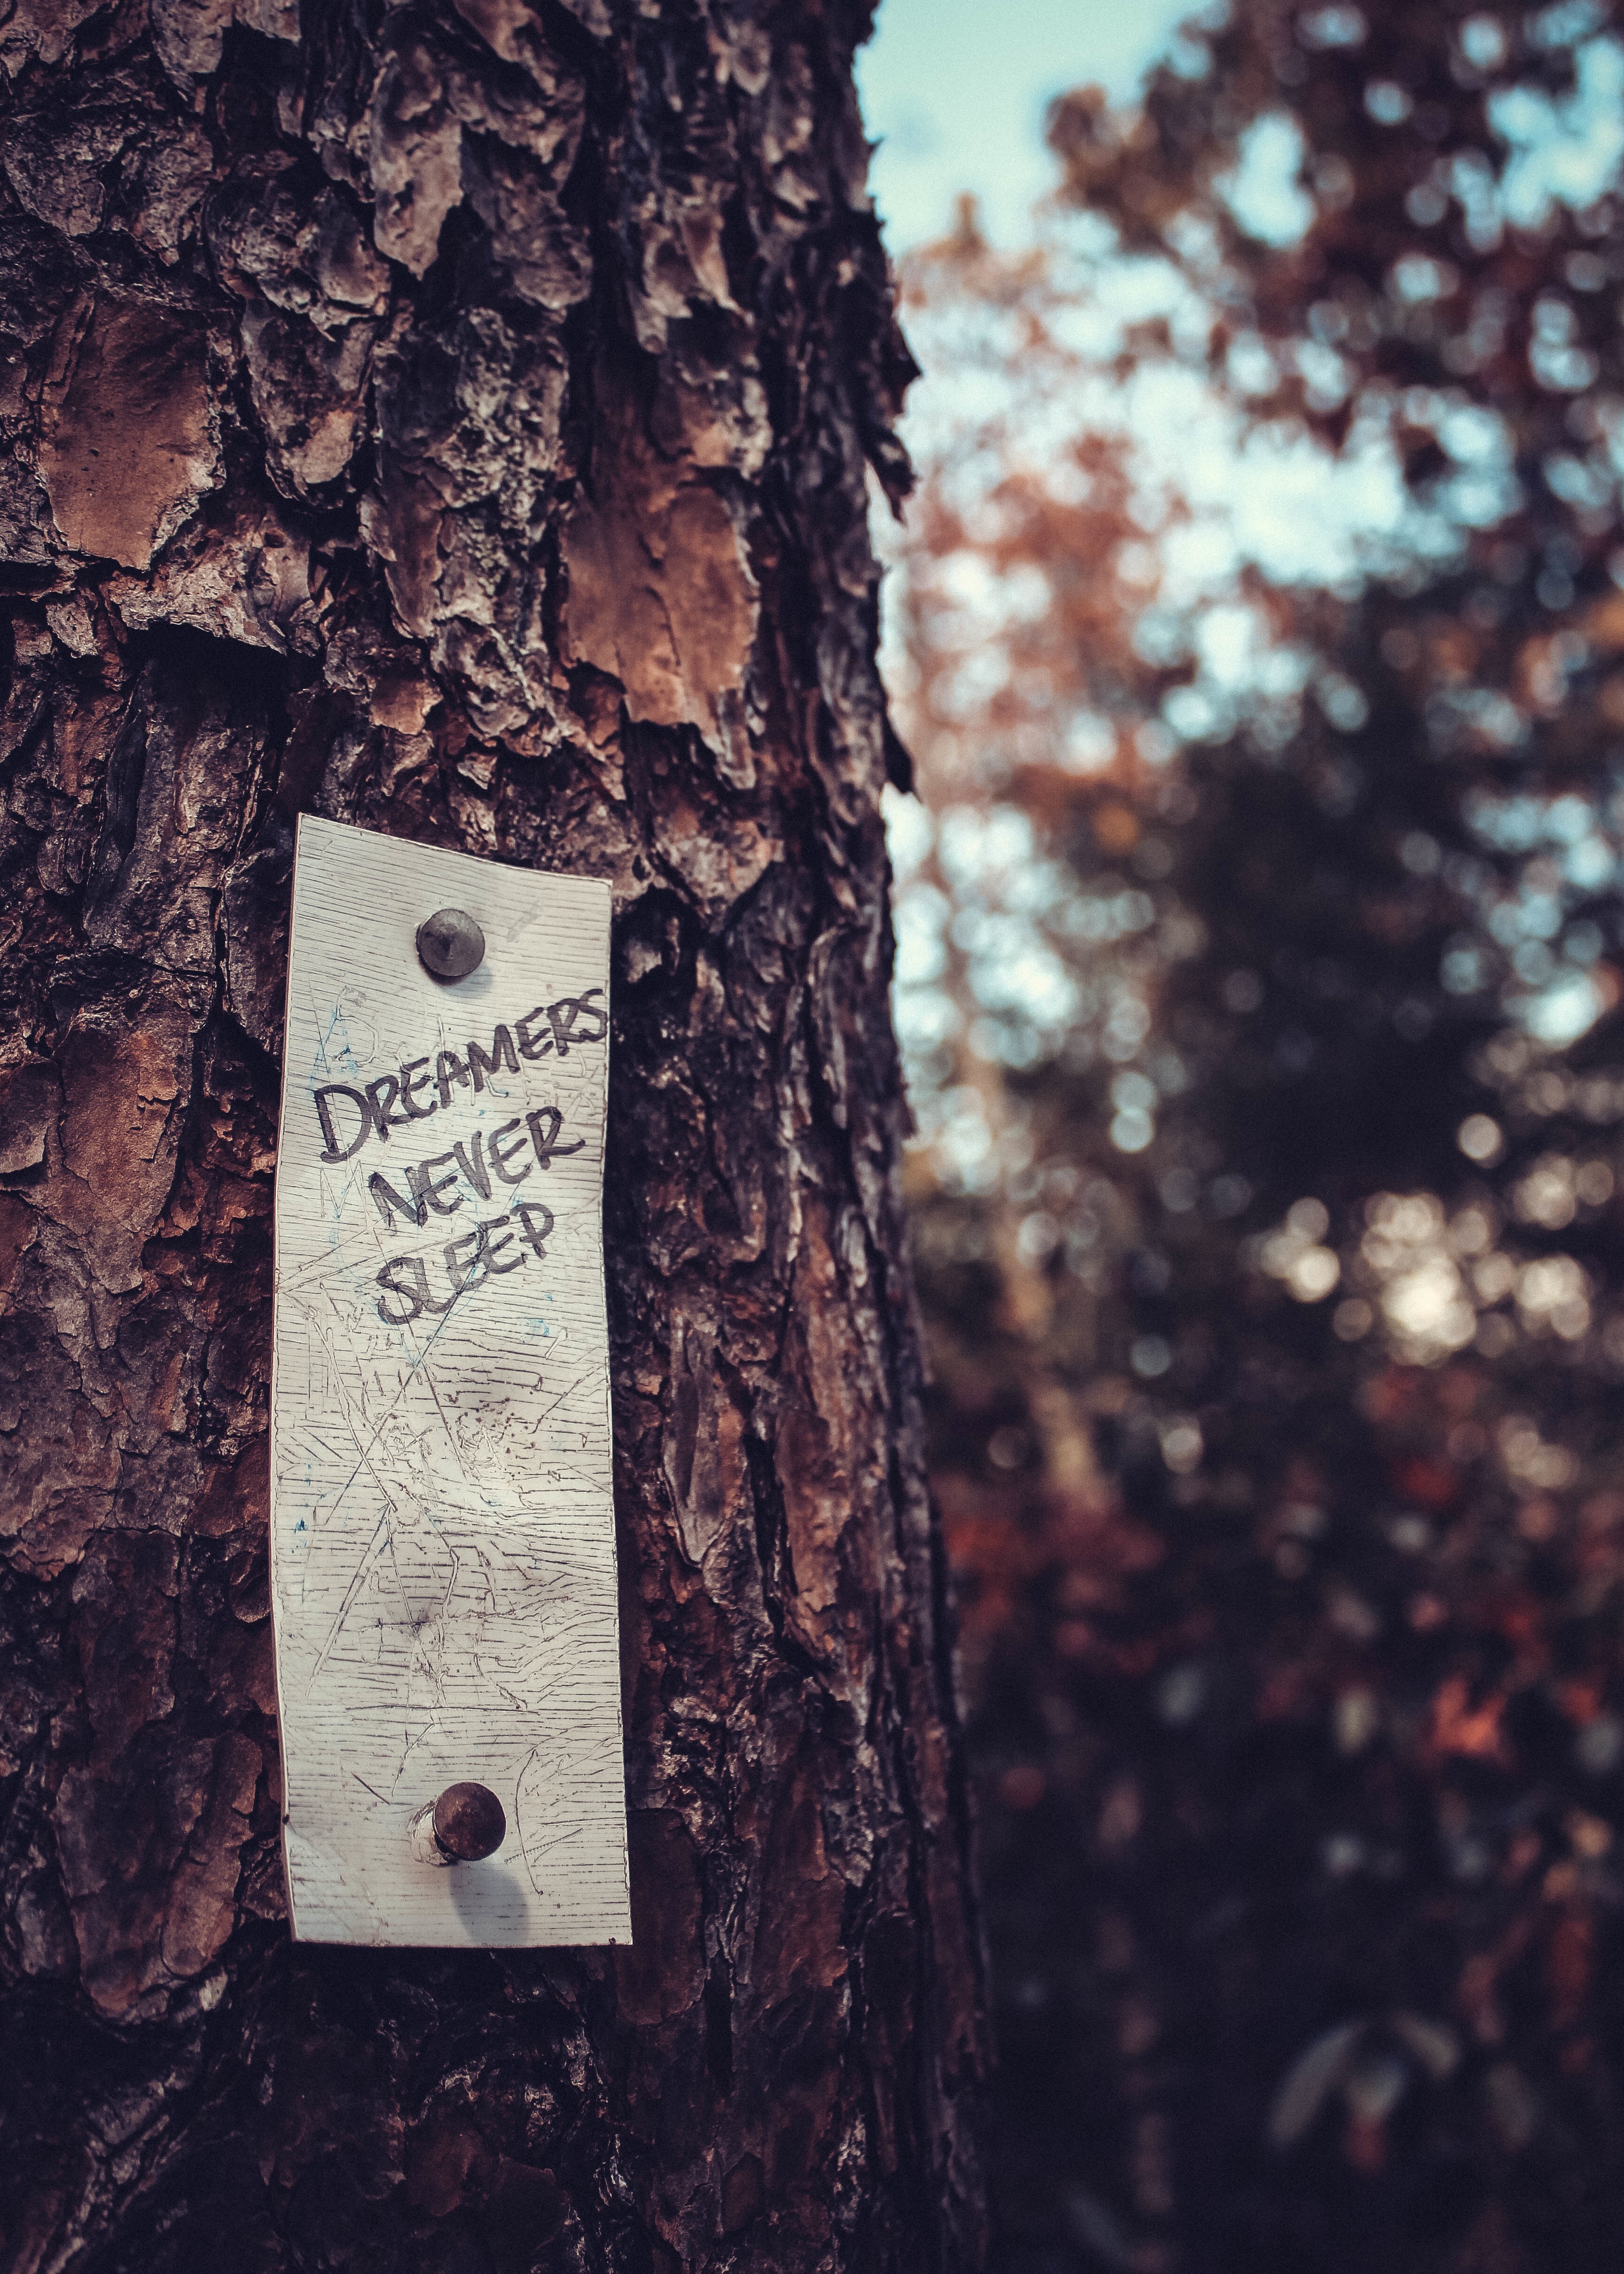
tree, winter, plant, wood, leaf, flower, spring, autumn, blue, black, season, art, photograph, woody plant